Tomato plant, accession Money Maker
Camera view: vertical (180 deg); turntable rotation: 330 degrees
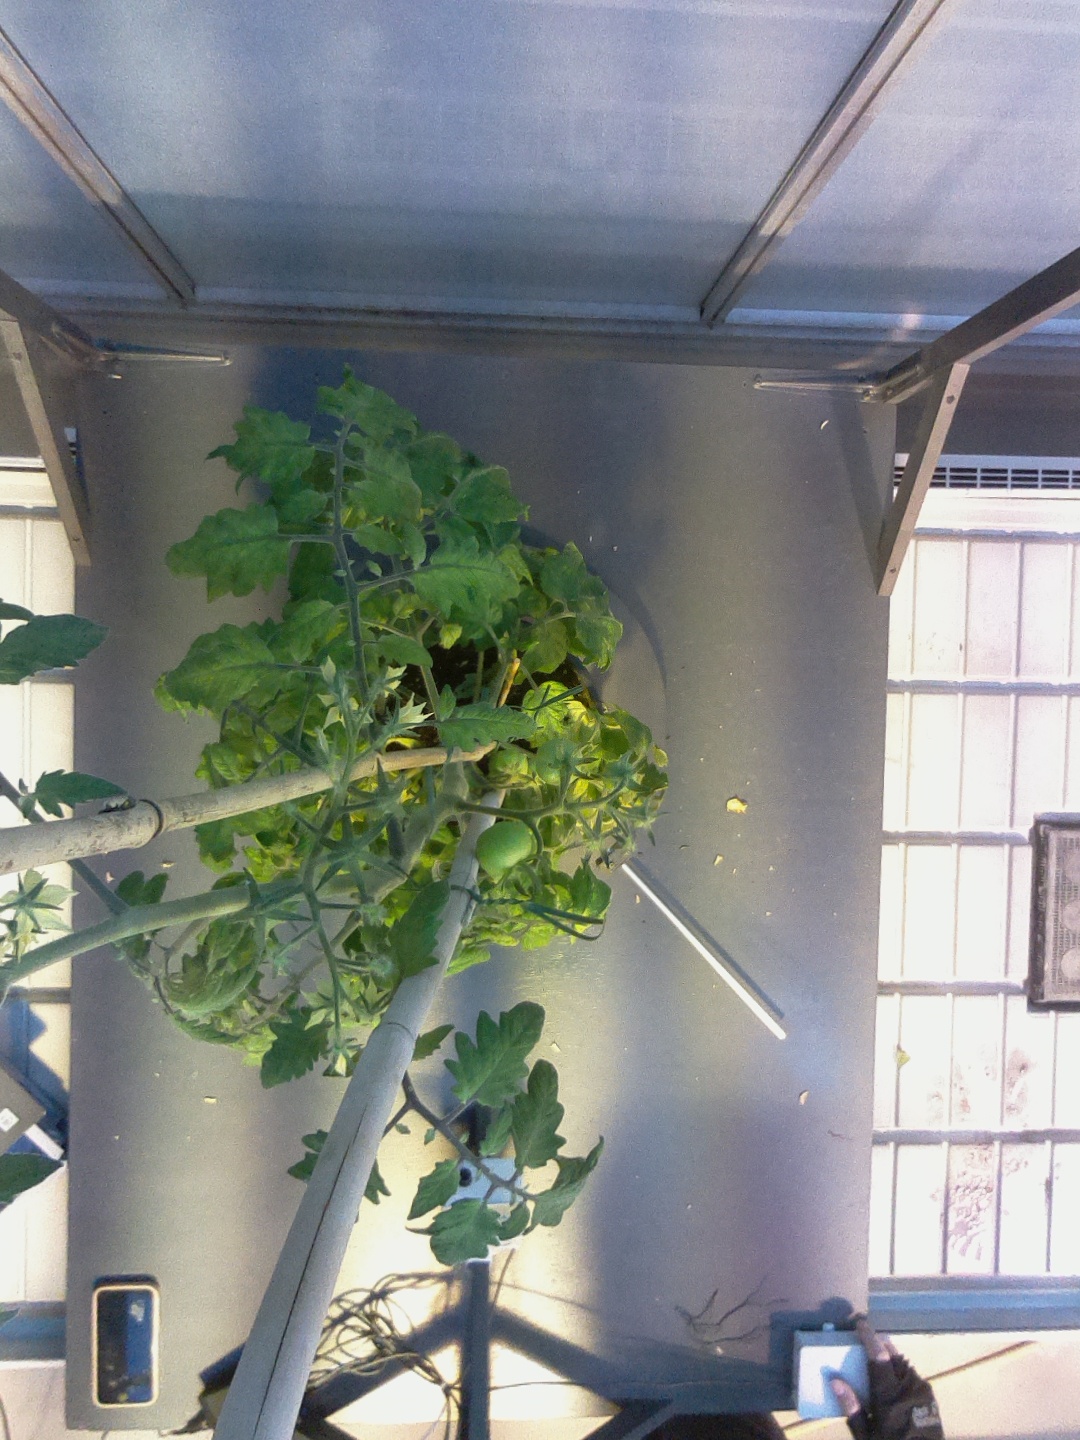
BBCH growth stage 73: 30%-40% of final fruit size